435th Bombardment Squadron

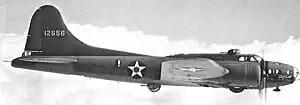
Squadron B-17E Flying Fortress

The 40th was organized at RAAF Base Townsville, Australia in March 1942 combining personnel and equipment already in theater and new arrivals. It initially equipped with Boeing B-17 Flying Fortress and Consolidated LB-30 Liberator heavy bombers. Almost immediately upon formation, the squadron was called upon to provide three of its B-17s to evacuate General Douglas MacArthur and Philippines President Manuel Quezon from Del Monte Field in the Philippine Islands.